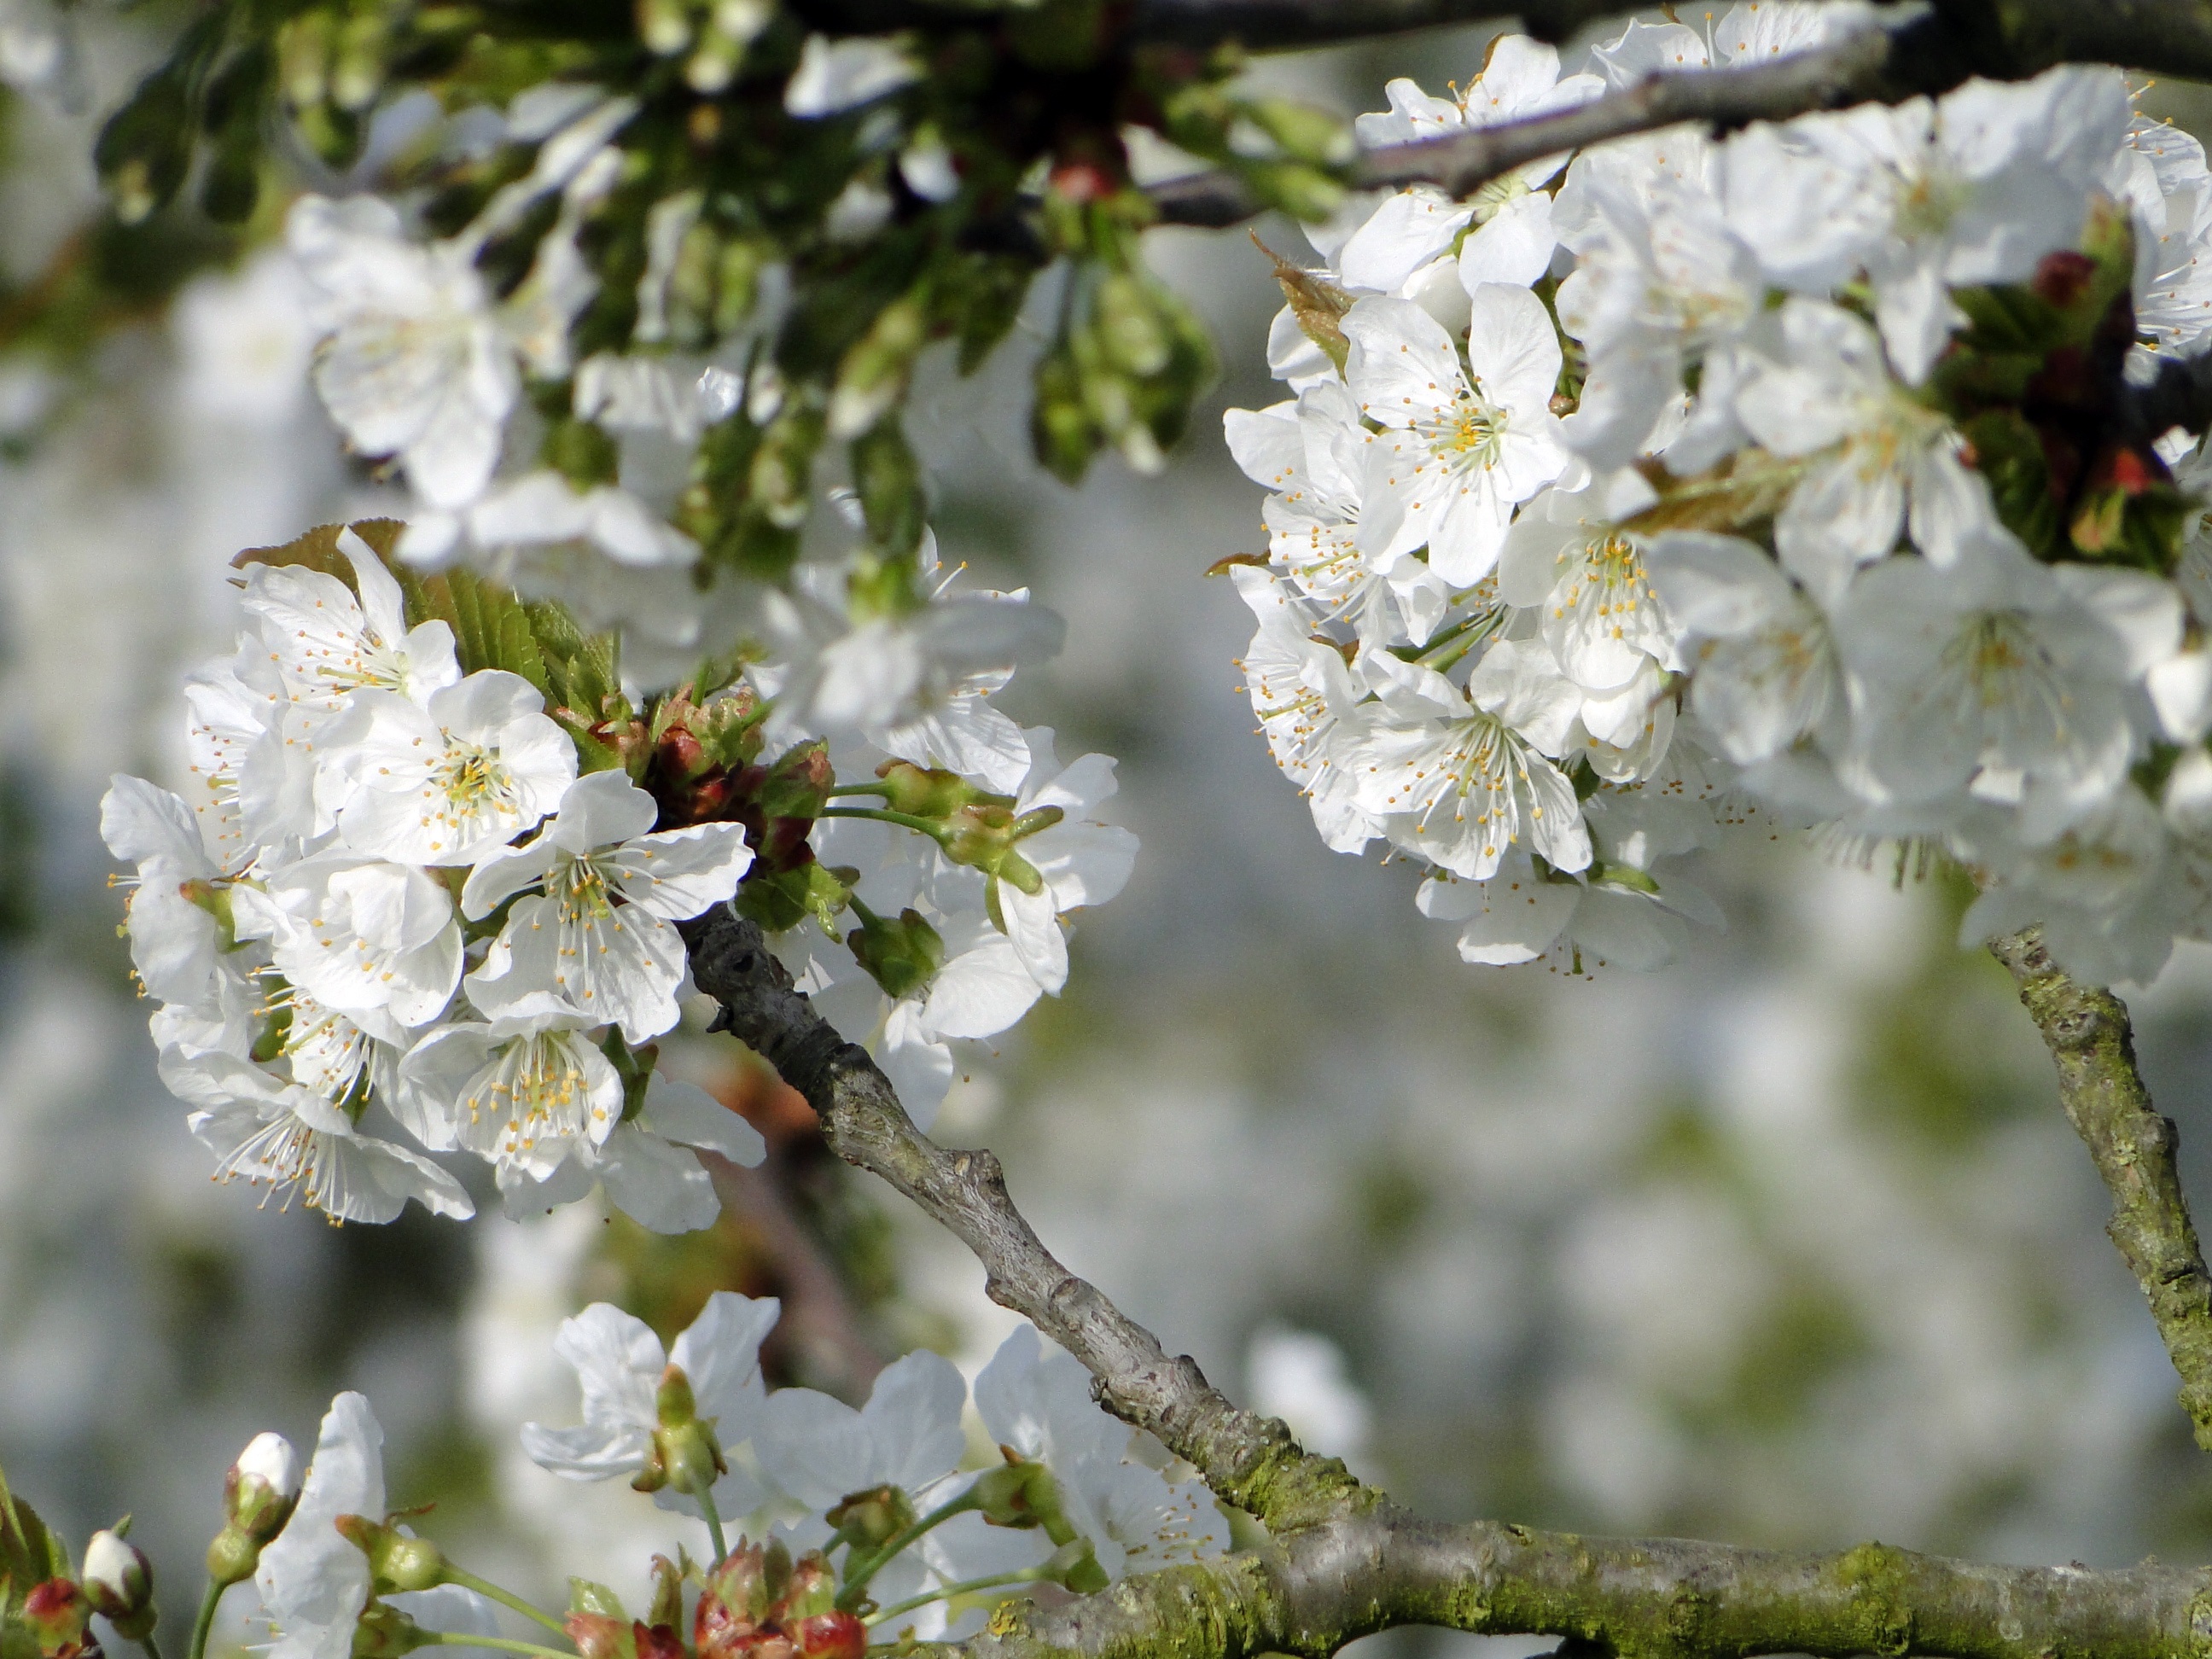
tree, nature, branch, blossom, plant, white, fruit, flower, bloom, food, spring, produce, botany, pink, flora, season, cherry blossom, flowers, shrub, cherry, macro photography, white blossom, flowering plant, rose family, woody plant, land plant